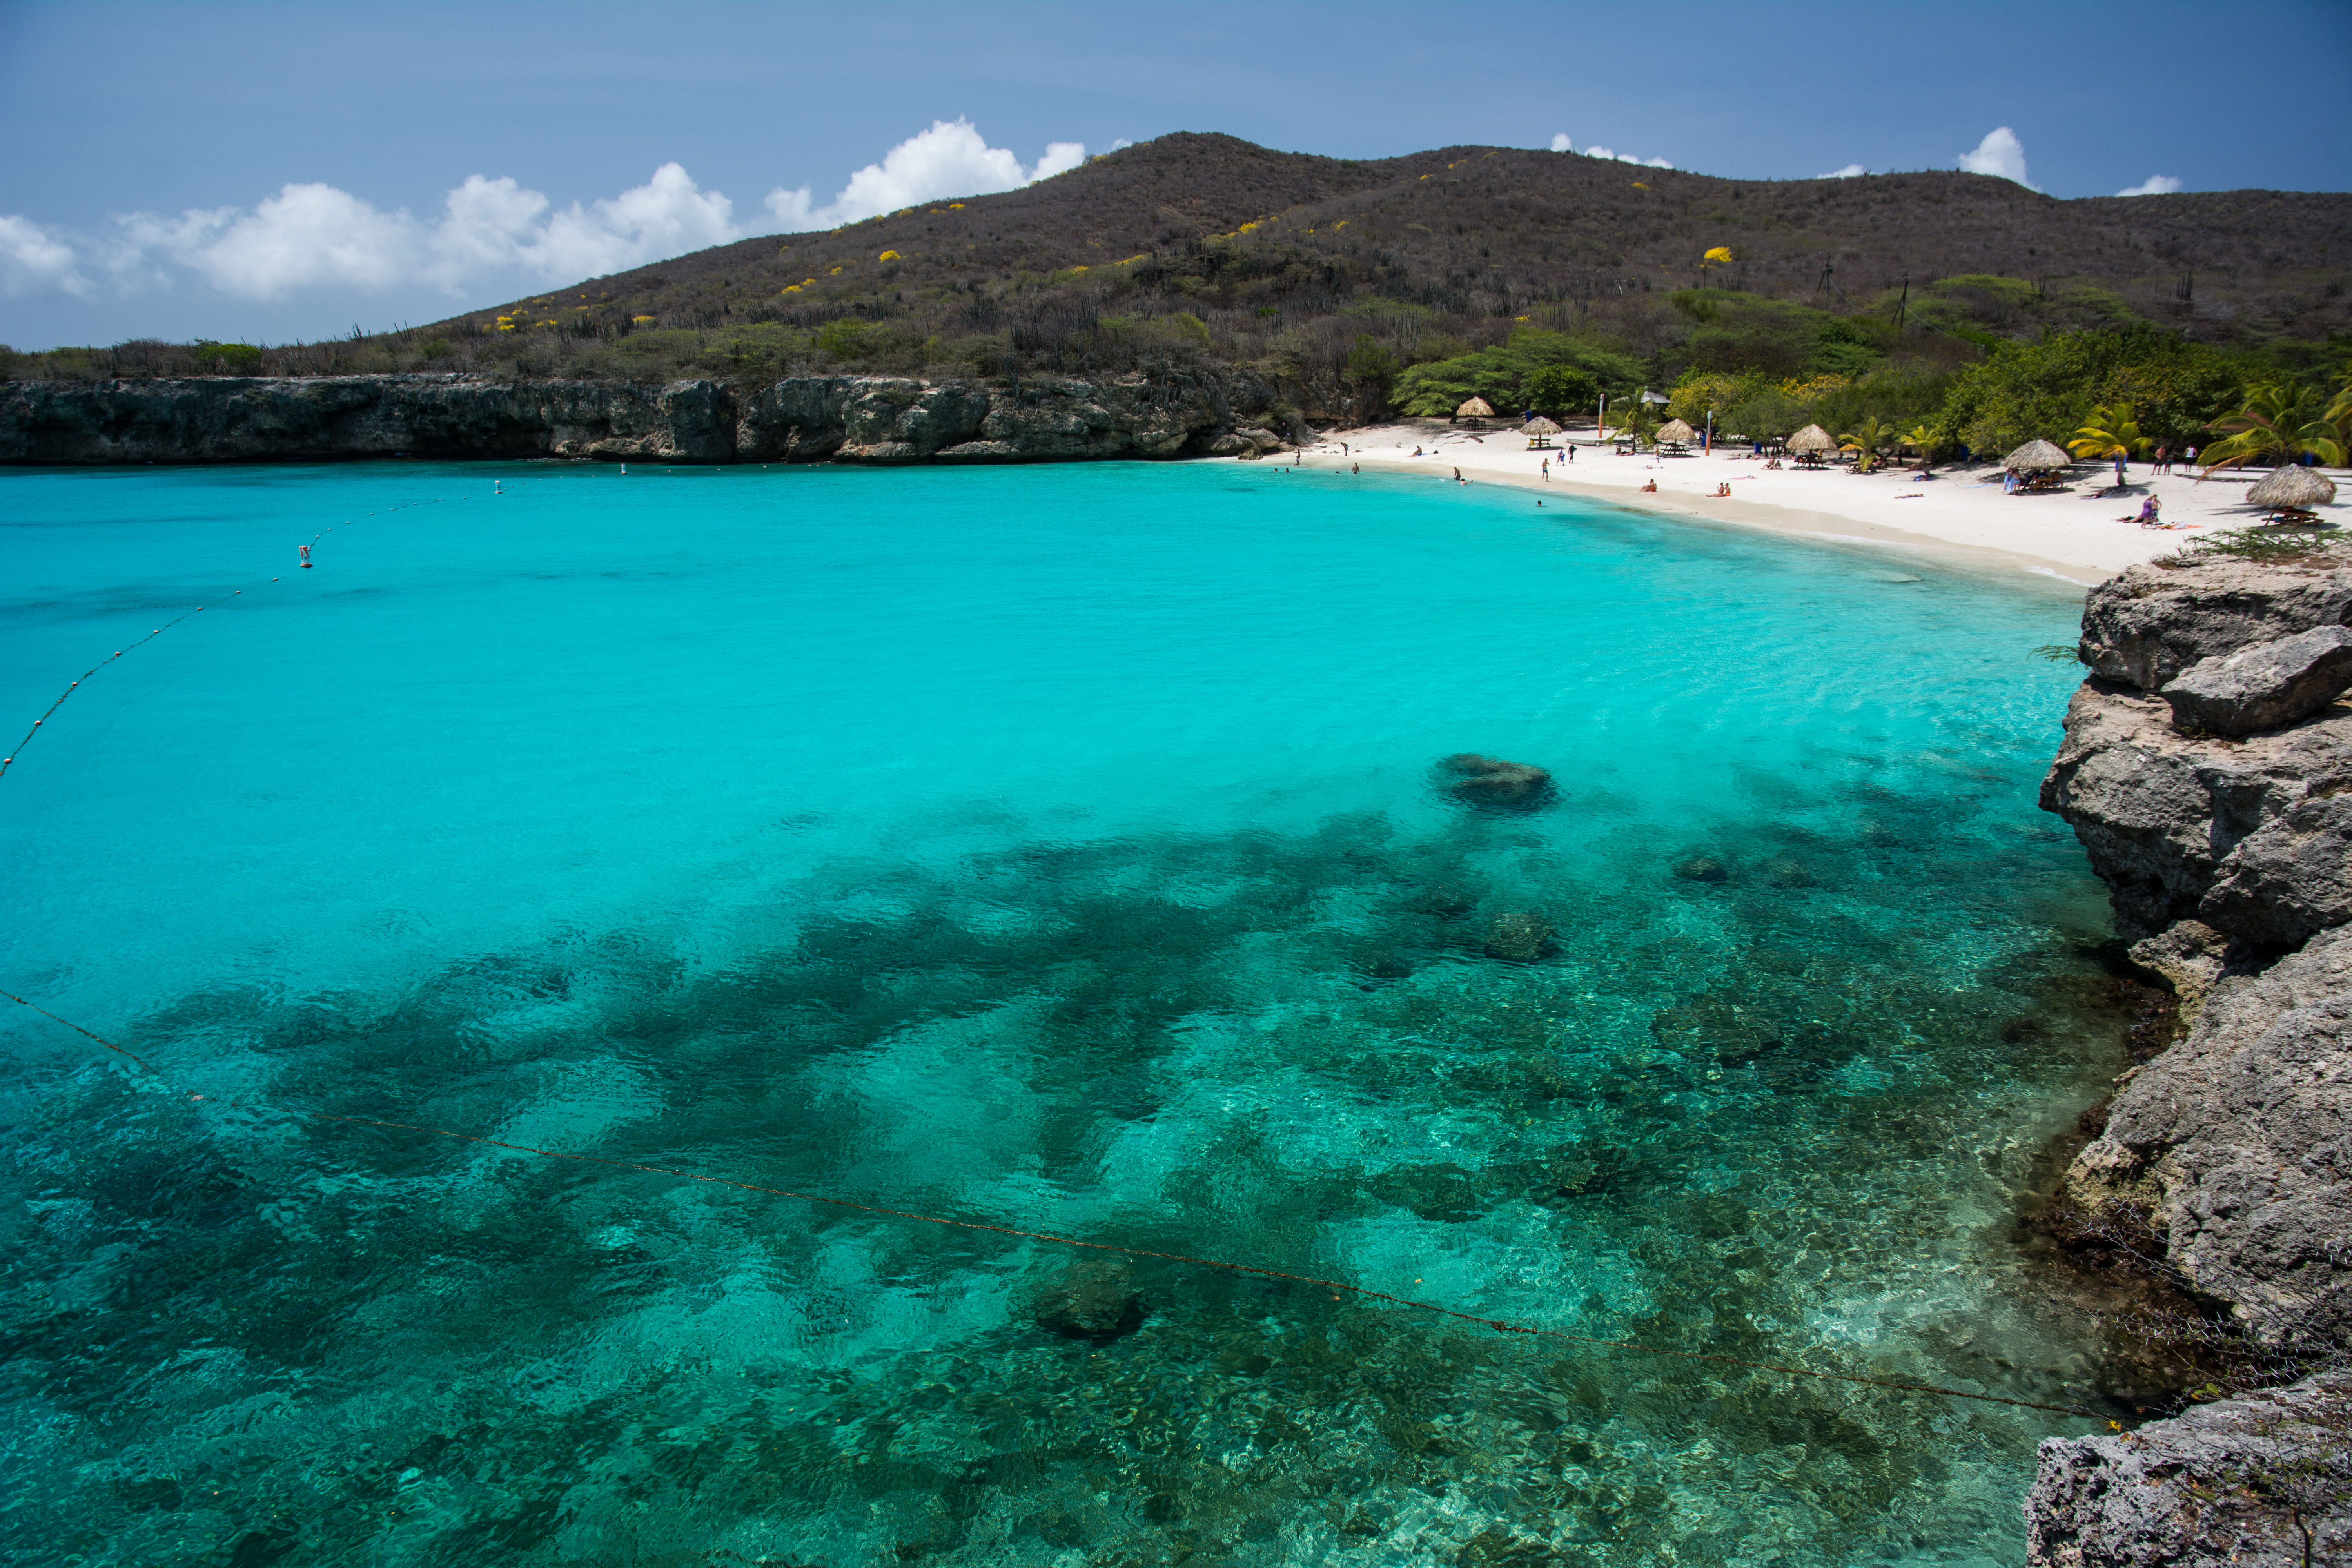
beach, sea, coast, ocean, vacation, cove, holiday, lagoon, bay, island, body of water, archipelago, tropics, cape, islet, landform, geographical feature